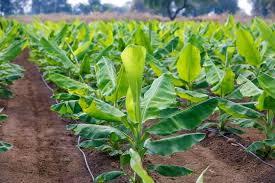
Shamba la migomba ya ndizi ambalo limelimwa linaonekana. Matawi ya migomba ya ndizi ni ya rangi ya kijani kibichi na migomba hiyo imepandwa kwa mistari.